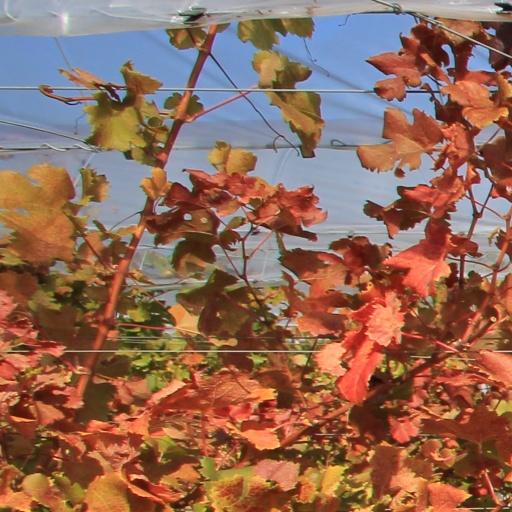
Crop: grape